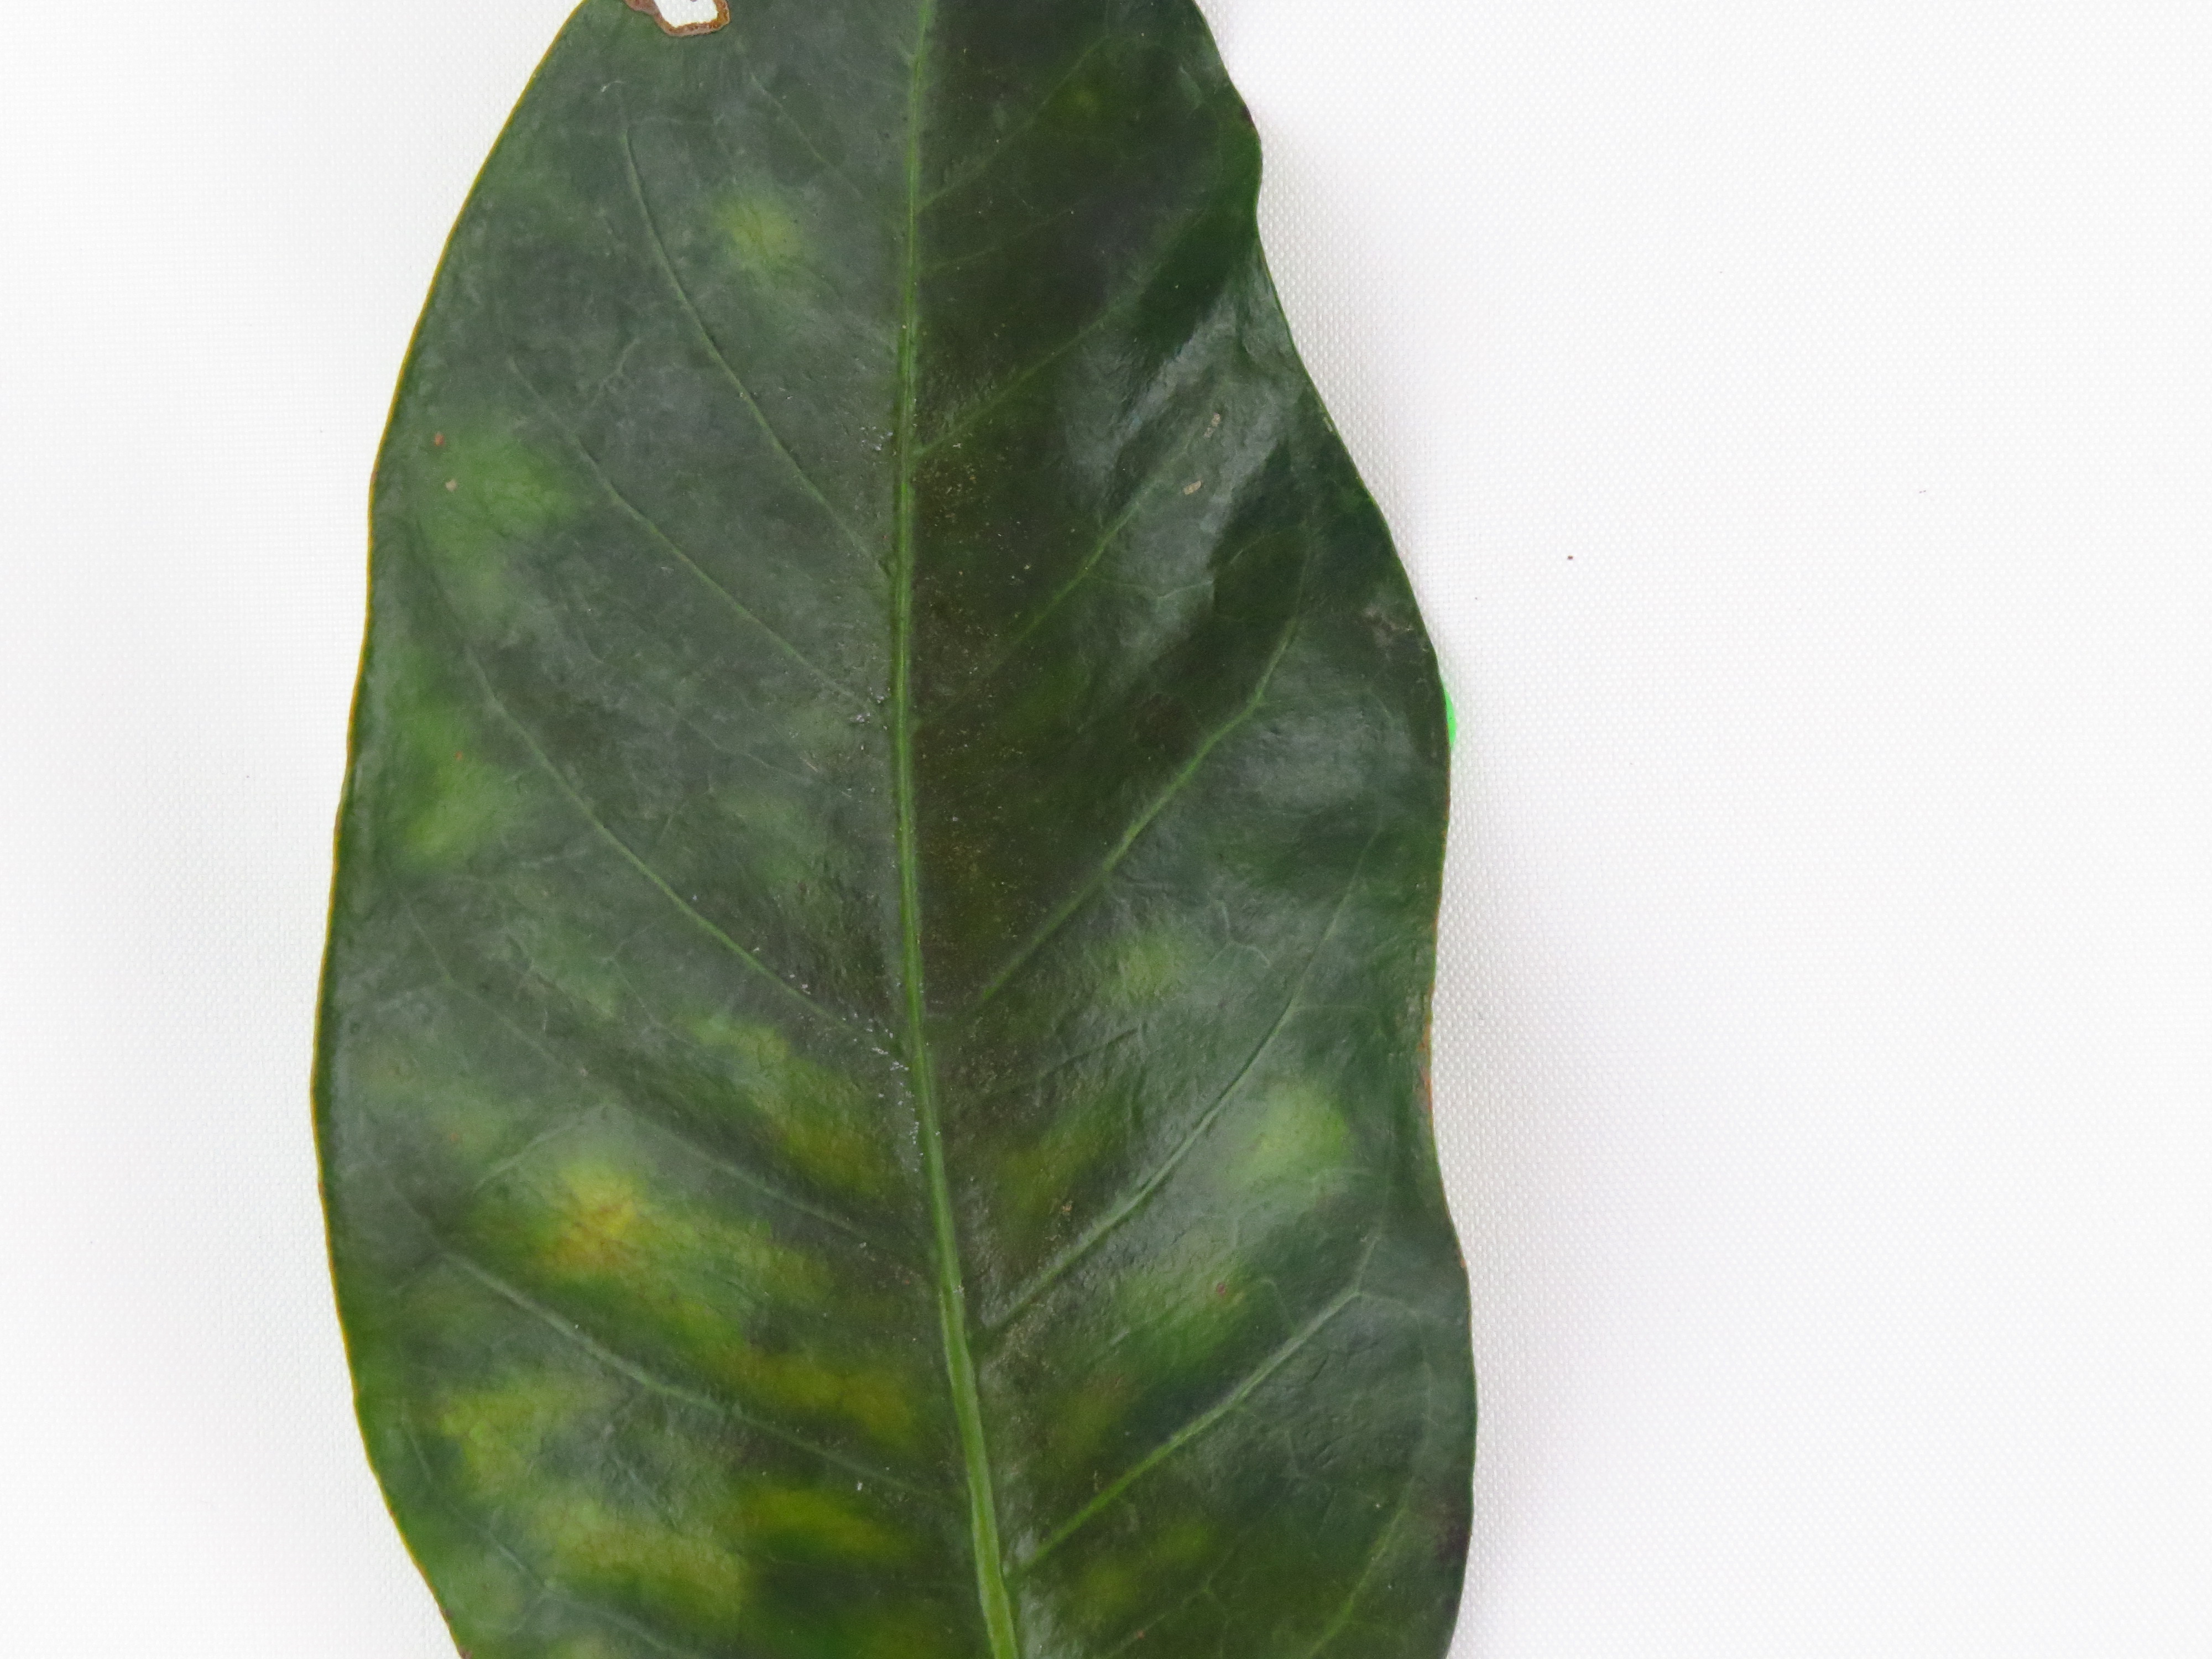
Label: magnesium-Mg